Mangrove forest

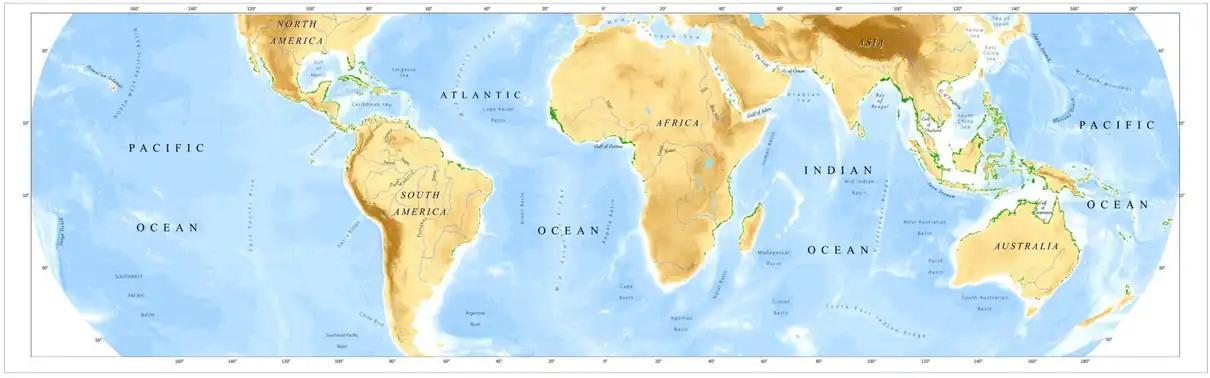

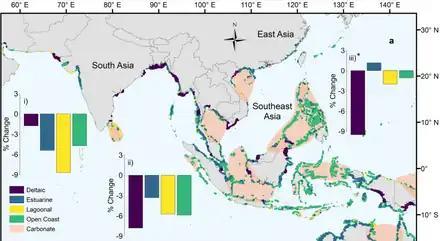

Worldwide there are about 80 described species of mangroves that live along marine coasts. About 60 of these species are true mangroves which live only in the intertidal zone between high and low tides. "Mangroves once covered three-quarters of the world's tropical coastlines, with Southeast Asia hosting the greatest diversity. Only 12 species live in the Americas. Mangroves range in size from small bushes to the 60-meter giants found in Ecuador. Within a given mangrove forest, different species occupy distinct niches. Those that can handle tidal soakings grow in the open sea, in sheltered bays, and on fringe islands. Trees adapted to drier, less salty soil can be found farther from the shoreline. Some mangroves flourish along riverbanks far inland, as long as the freshwater current is met by ocean tides."